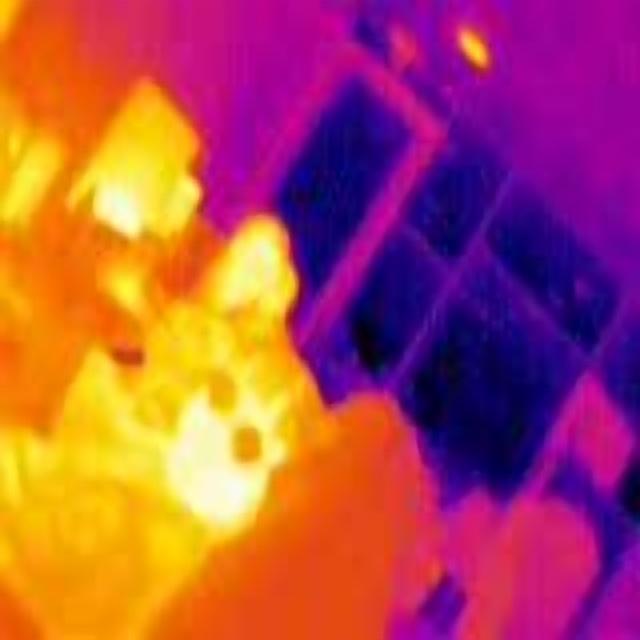
Detected objects:
label: person
label: person